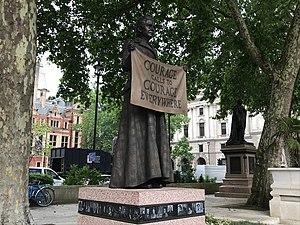
Flora McKinnon Drummond, est une suffragette britannique. Surnommée «la générale» pour son habitude de diriger des marches pour les droits des femmes portant un uniforme de style militaire «avec une casquette d'officier et des épaulettes » et montant un grand cheval, Drummond est l'une des organisatrices de la Women's Social and Political Union. et elle est emprisonnée neuf fois pour son activisme dans le mouvement pour le droit de vote des femmes au Royaume-Uni. La principale activité politique de Drummond est l'organisation et la direction de rassemblements, de marches et de manifestations. Elle est une oratrice accomplie et inspirante, et a la réputation de pouvoir se débarrasser facilement des chahuteurs.